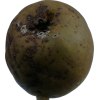
Label: pear